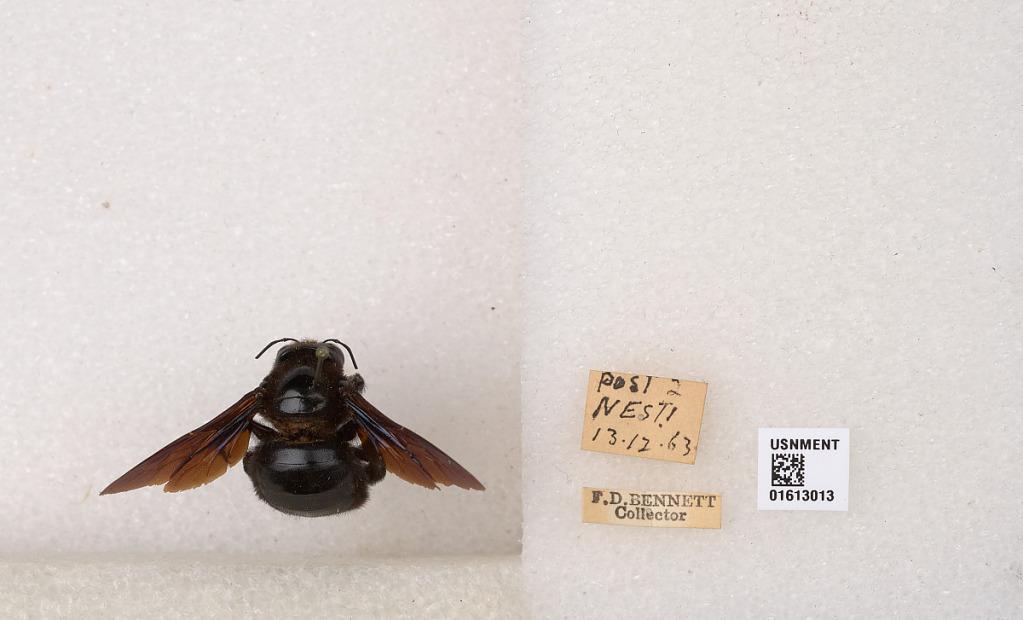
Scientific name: Xylocopa (Neoxylocopa) transitoria Pérez
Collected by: F. Bennett
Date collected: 1963-12-13